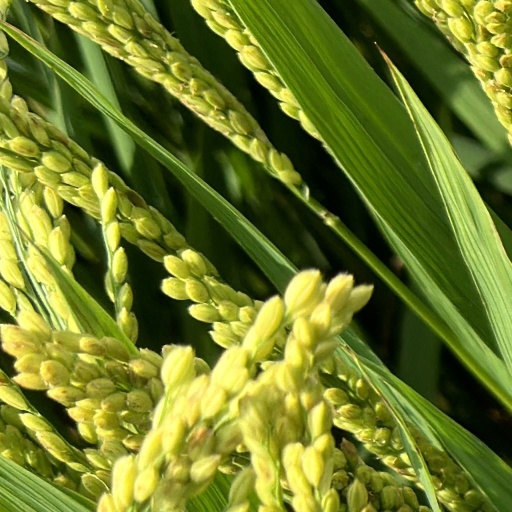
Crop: rice